Jimmy Hebert

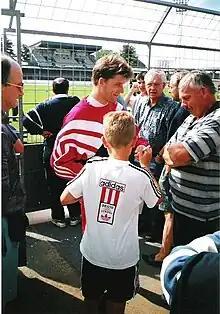
1996

Jimmy Hebert (born 1 July 1972) is a French former professional footballer who played as a midfielder.